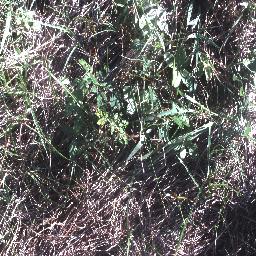
Label: negative